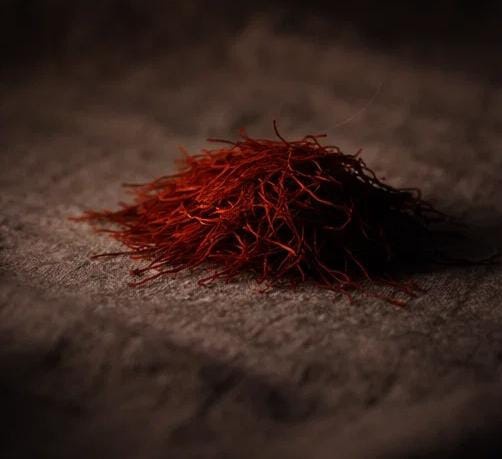
Saffron quality class: mogra